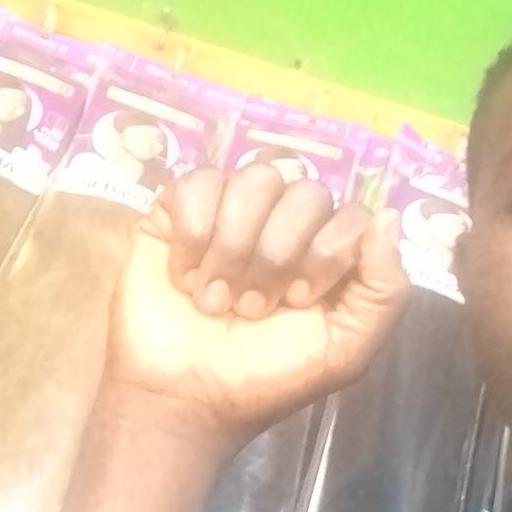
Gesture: fist